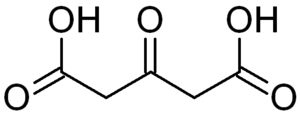
L'acide acétonedicarboxylique, également appelé acide 3-oxoglutarique et acide β-cétoglutarique, est un acide carboxylique simple qui peut être utilisé comme bloc de synthèse en chimie organique.